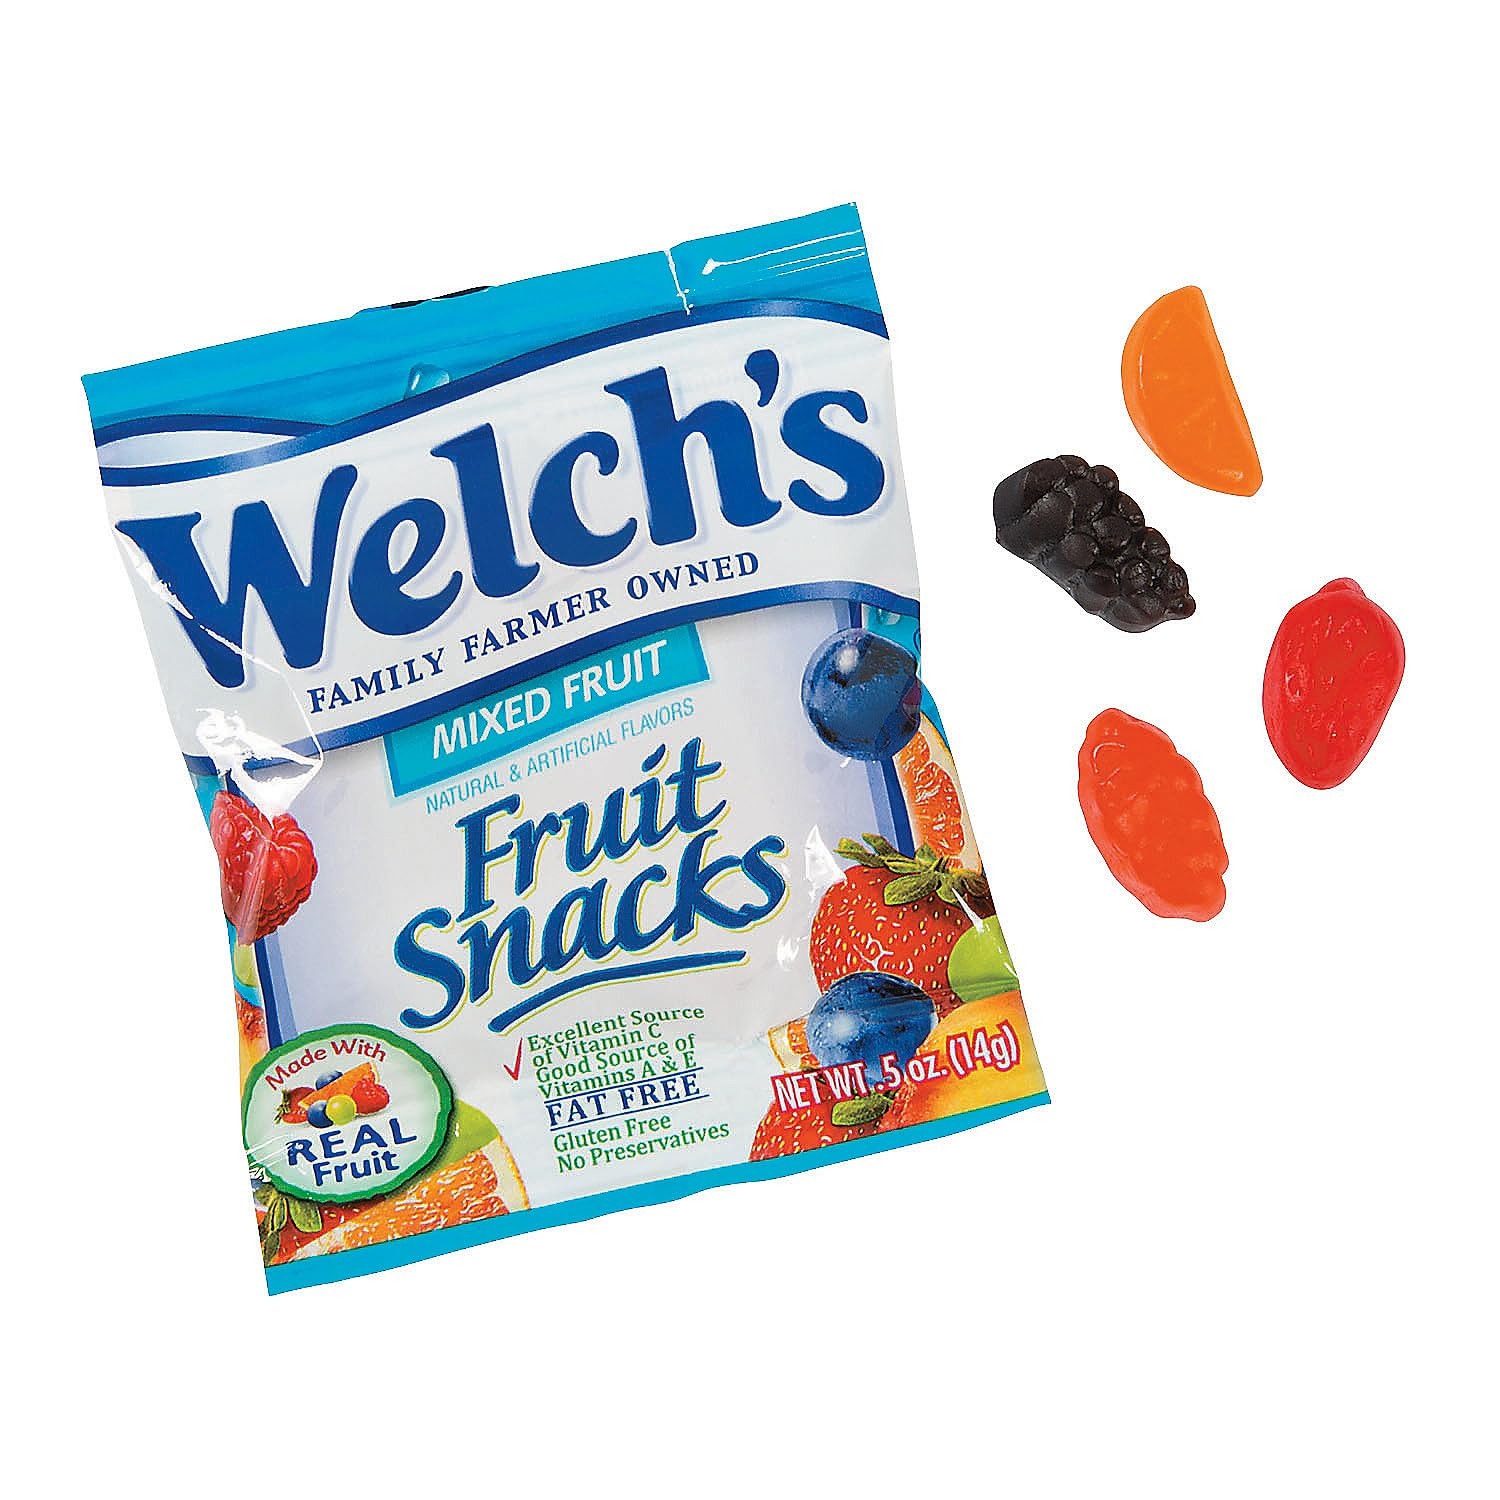
Item Name: WELCH‘S Fruit Snacks Mixed Fruit, 250 Count
Value: 250.0
Unit: Count

Price: 49.21